Cube (1997 film)

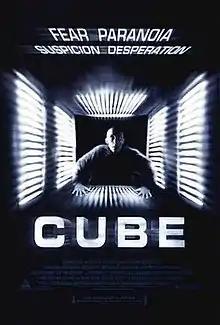
Theatrical release poster

Cube is a 1997 Canadian science fiction horror film directed and co-written by Vincenzo Natali. A product of the Canadian Film Centre's First Feature Project, Nicole de Boer, Nicky Guadagni, David Hewlett, Andrew Miller, Julian Richings, Wayne Robson, and Maurice Dean Wint star as seven individuals trapped in a bizarre and deadly labyrinth of cube-shaped rooms.